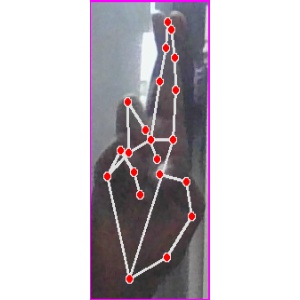
अक्षर: र